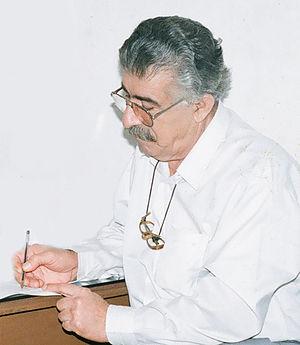
Manoutchehr Atachi, né le 25 septembre 1931 au Dachtestan et mort le 20 novembre 2005 à Téhéran, était un écrivain iranien.